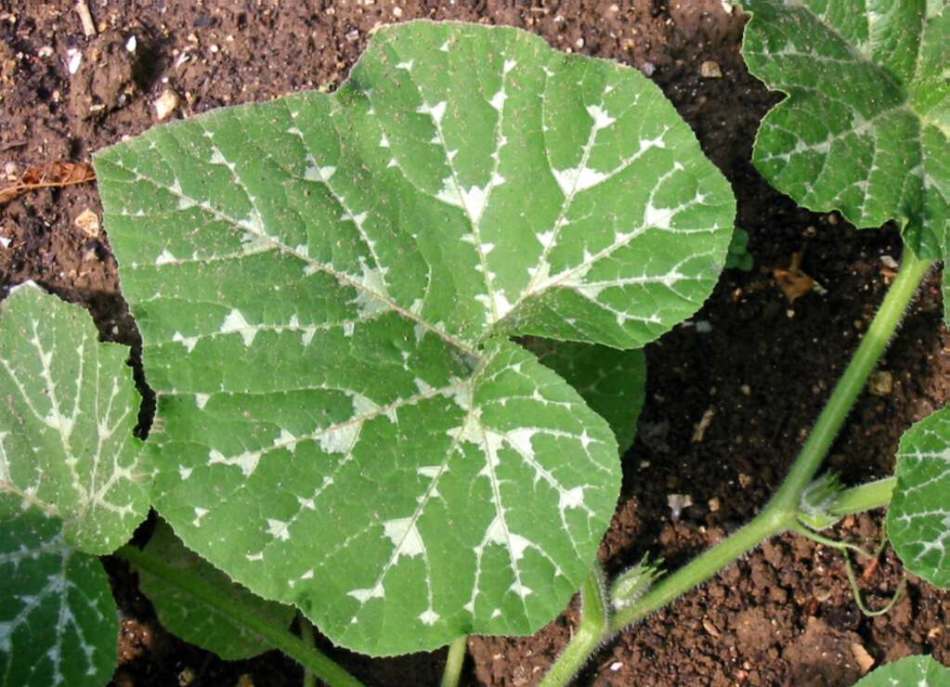
Plant: Squash
Disease: squash powdery mildew